Affliction (1997 film)

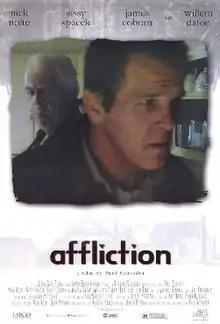
Theatrical release poster

Affliction is a 1997 American neo-noir crime drama directed and written by Paul Schrader. Based on the 1989 novel by Russell Banks, the film stars Nick Nolte, Sissy Spacek, James Coburn, and Willem Dafoe.